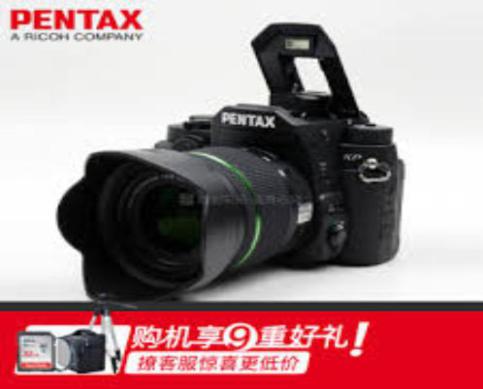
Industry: Electronic